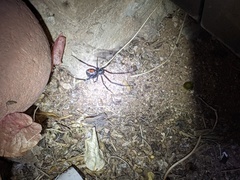
Species: Lactrodectus_hesperus